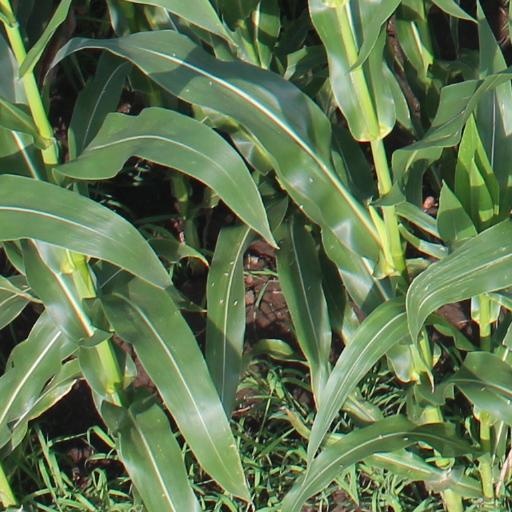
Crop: maize; corn